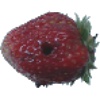
Label: strawberry_wedge